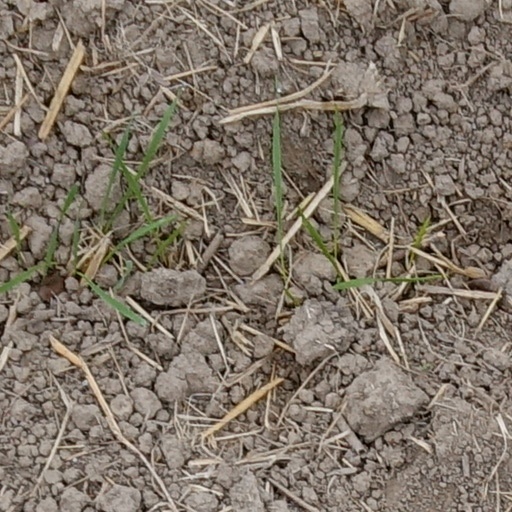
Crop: wheat